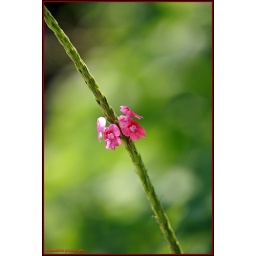
a tiny flower showing the beauty of pink in contrast to green